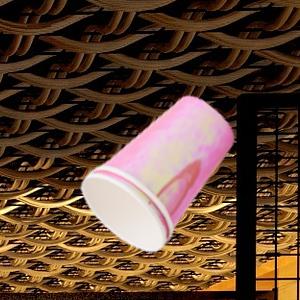
Label: cups